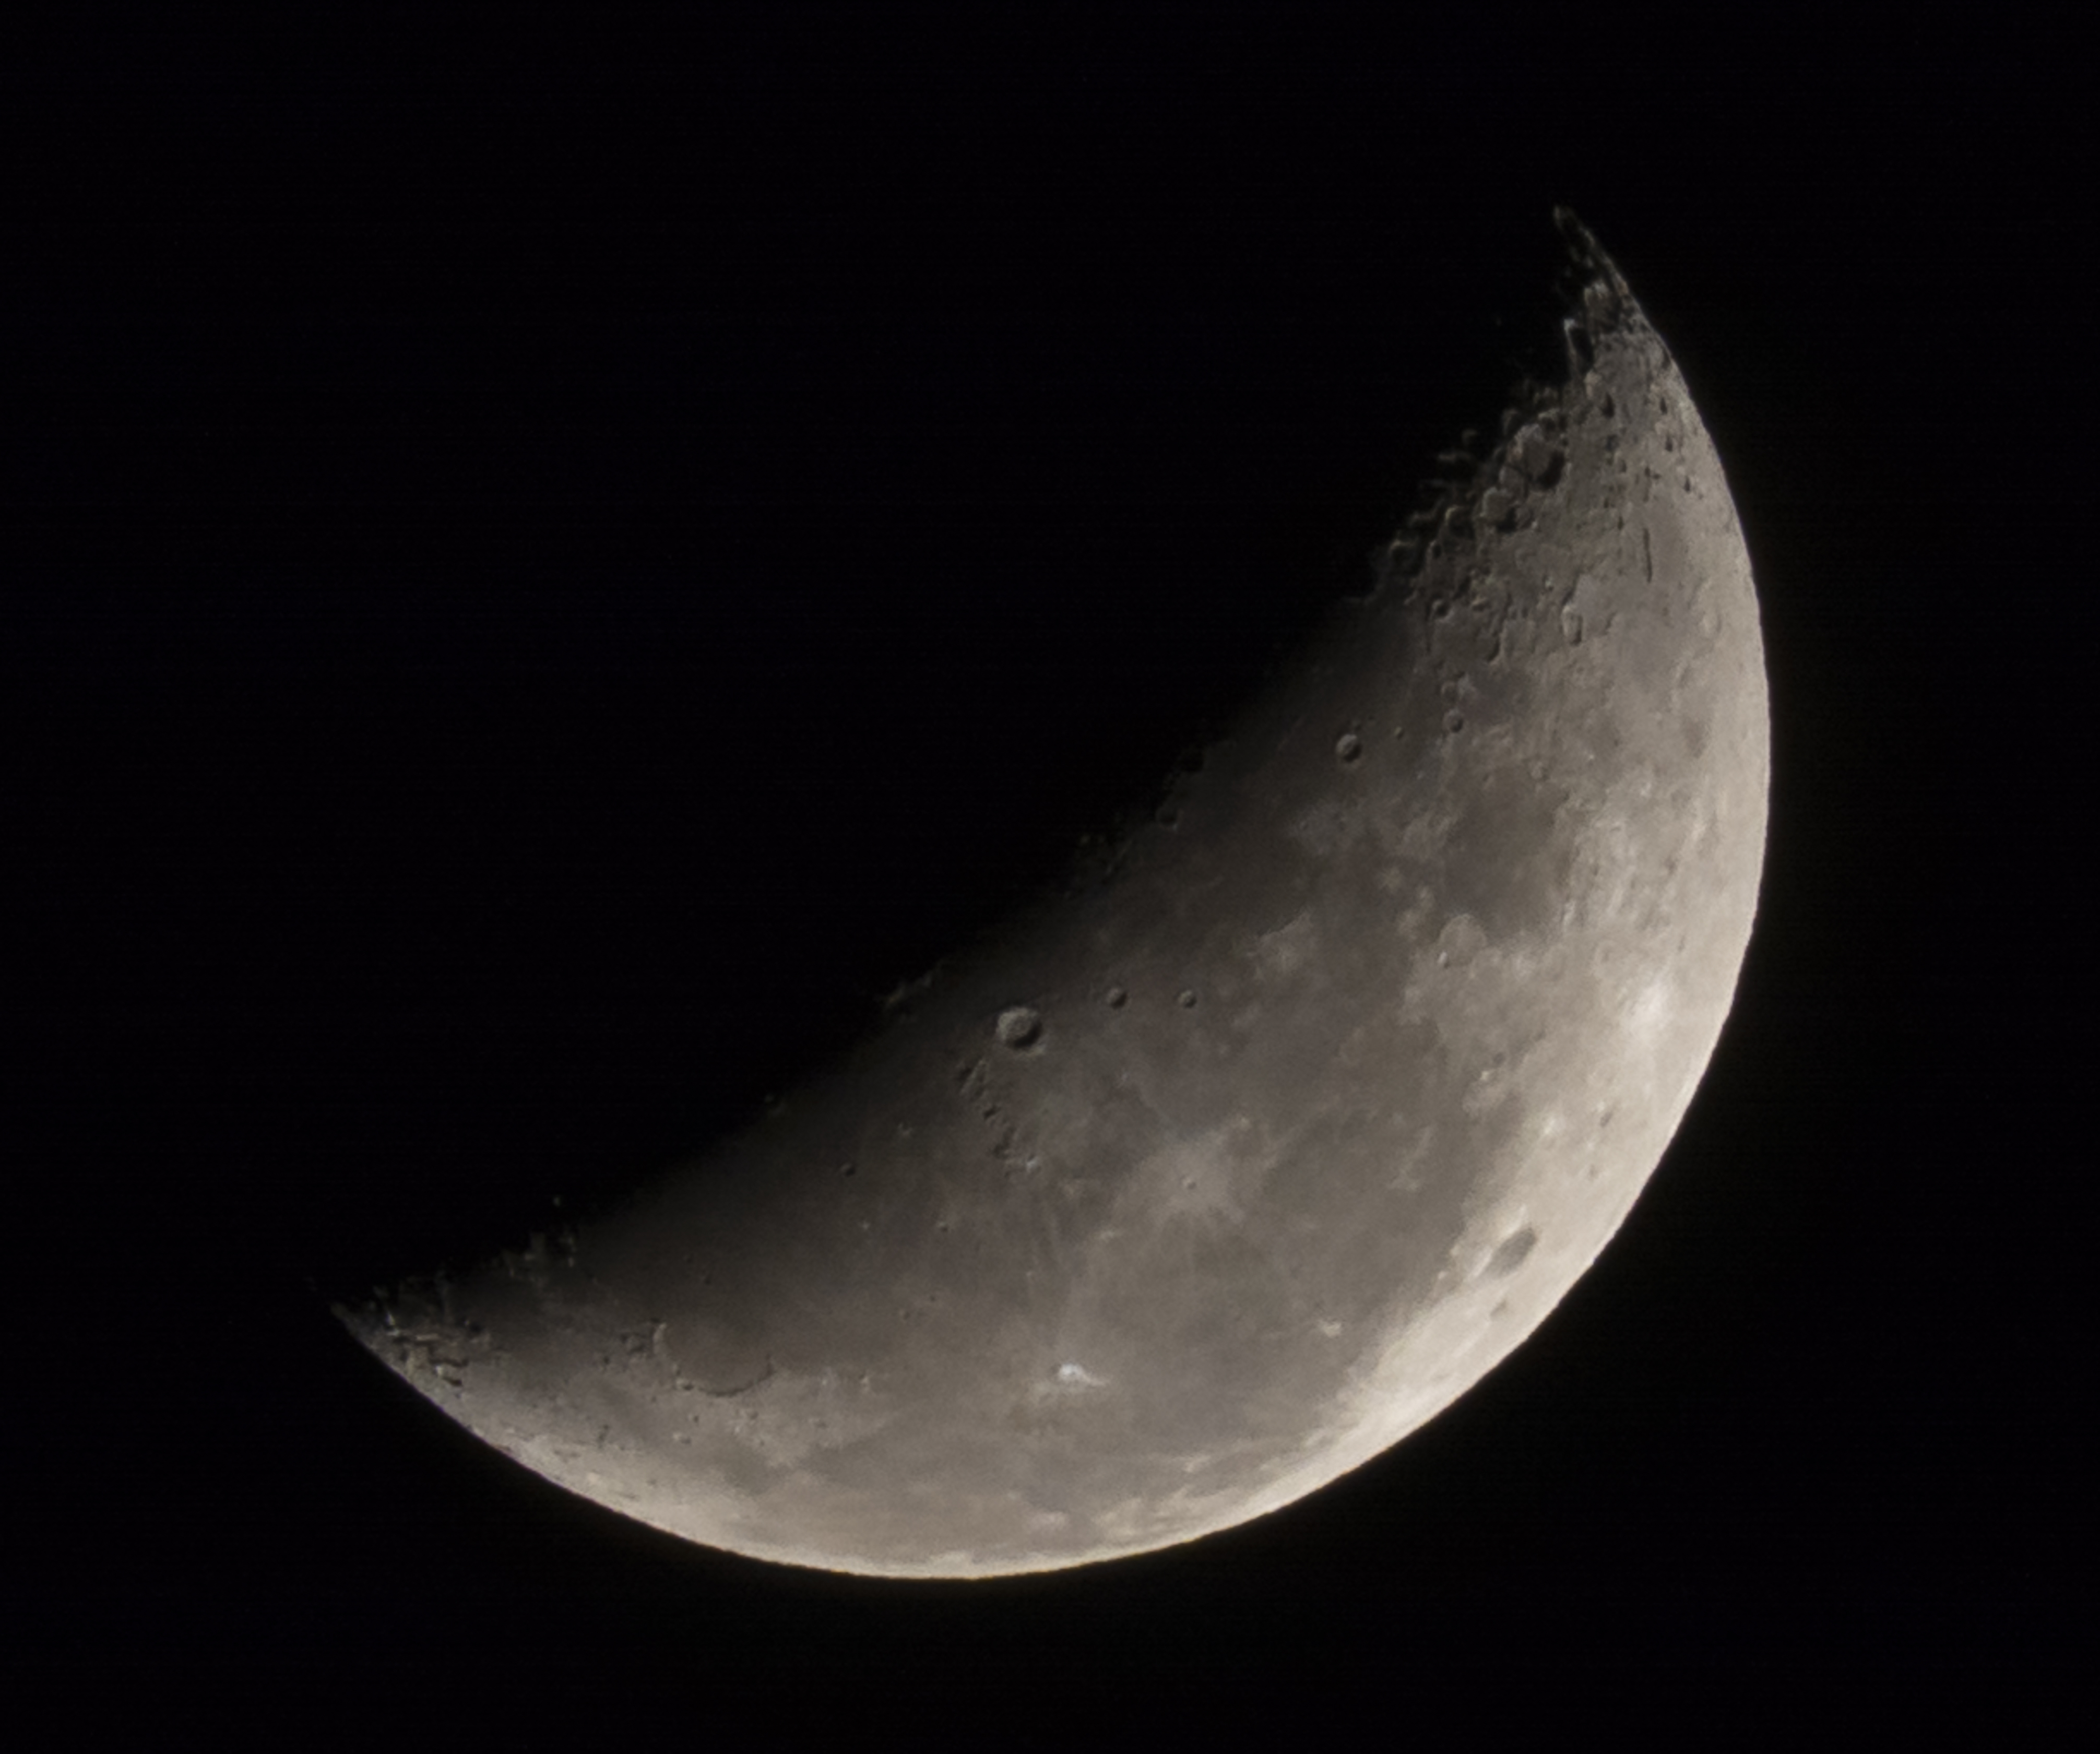
moon